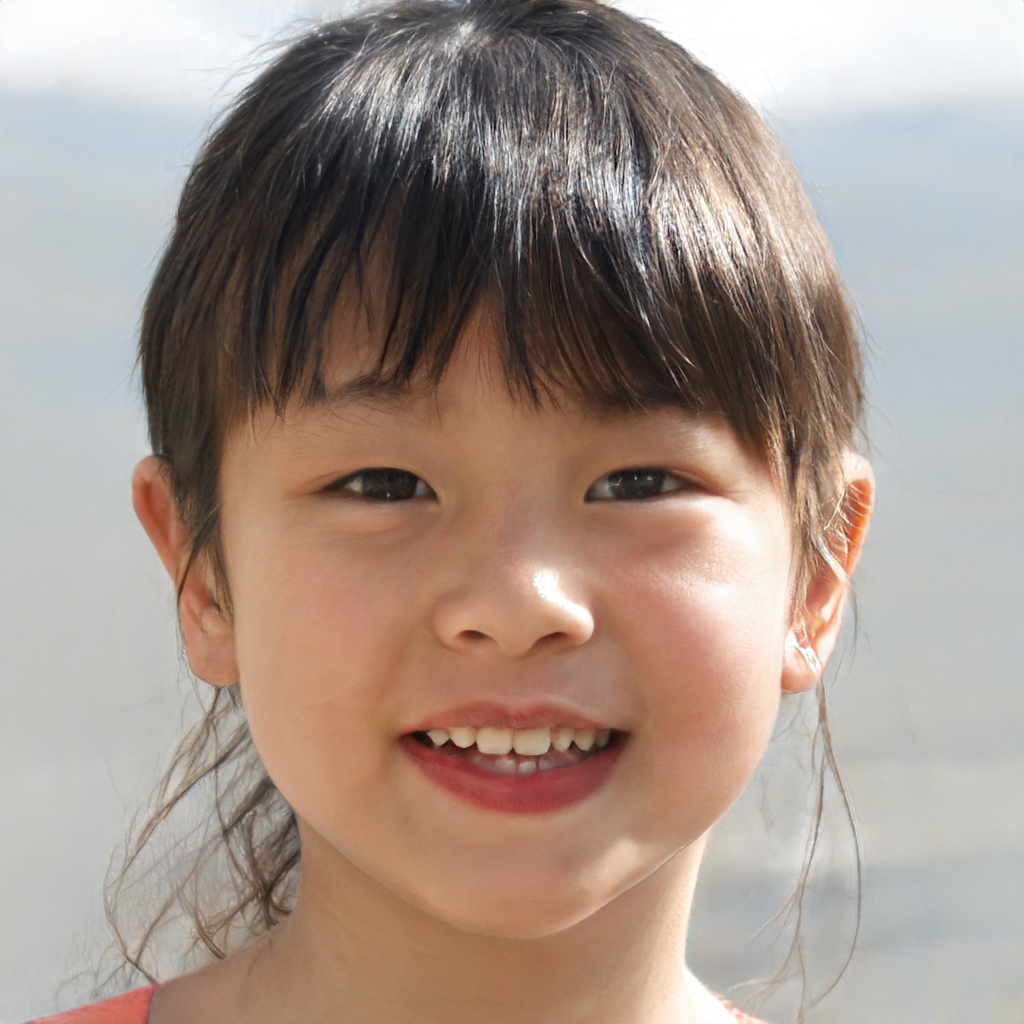
Gender: Female